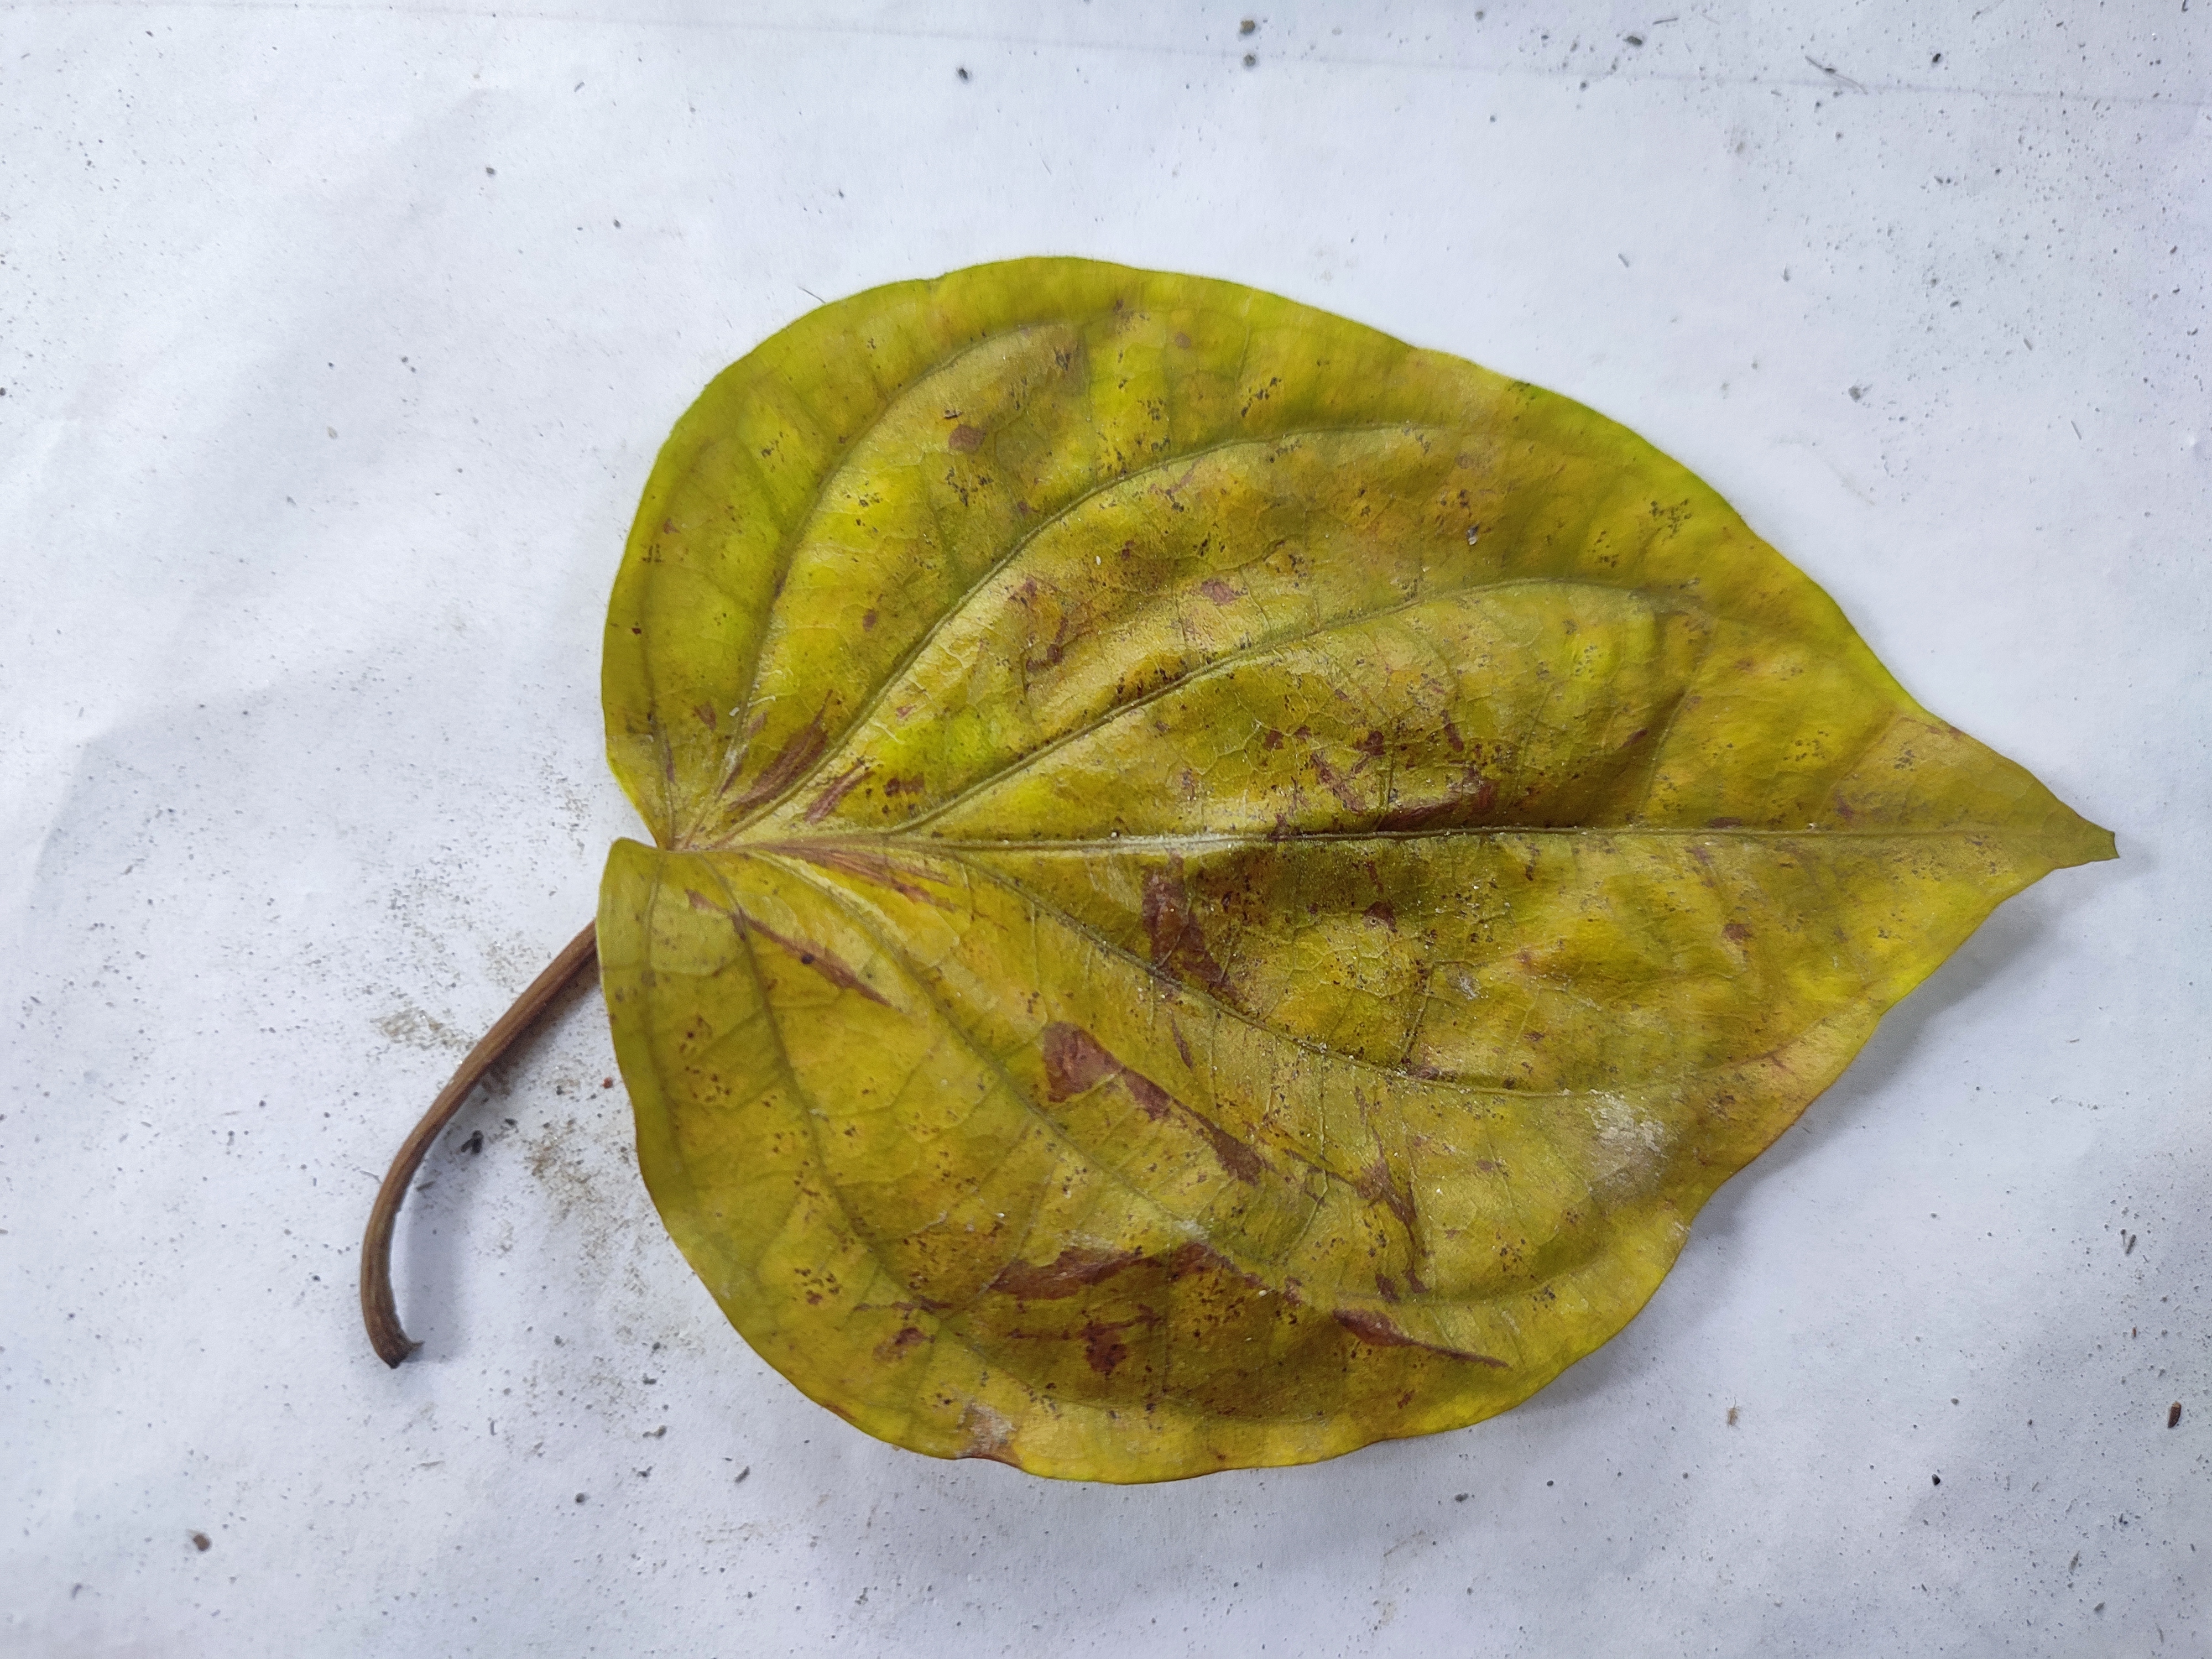
Label: Dried_Leaf